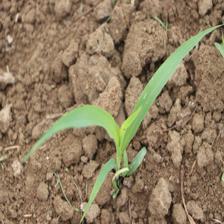
Label: Sorghum